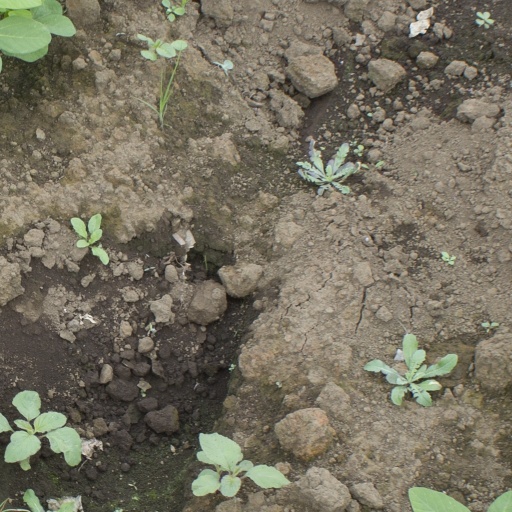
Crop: soybean